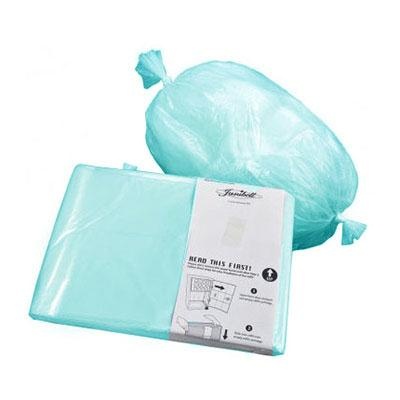
Janibell 2-pack Liner Refill For Akord Slim
Janibell 2-pack liner refill for akord slim.
Brand: Janibell, Inc
Category: Health & Beauty > Health Care > Incontinence Aids > Adult Diapers